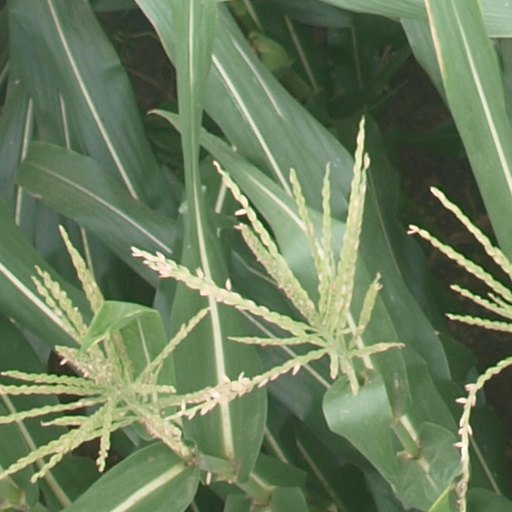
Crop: maize; corn